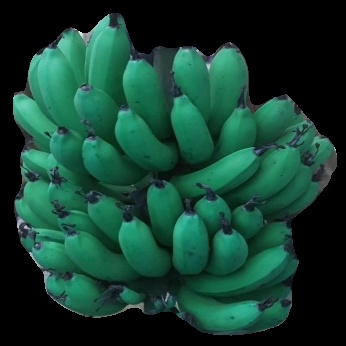
Variety: pachbale
Grade: grade3